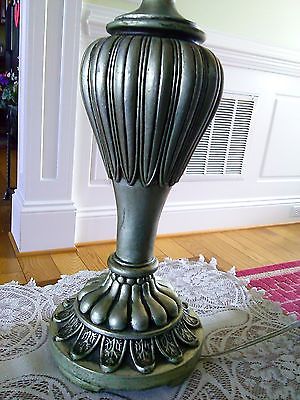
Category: lamp